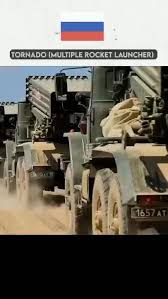
Label: Tornado